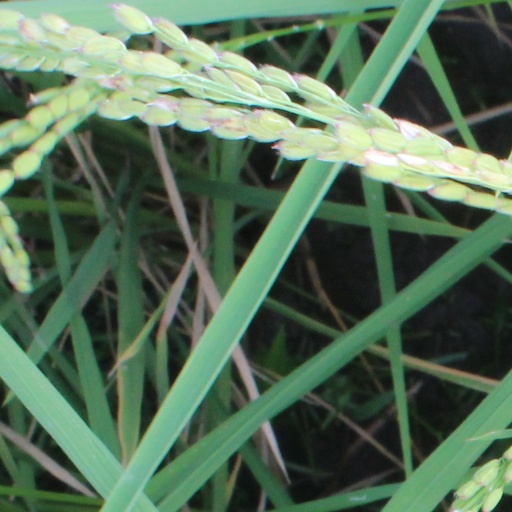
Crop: rice